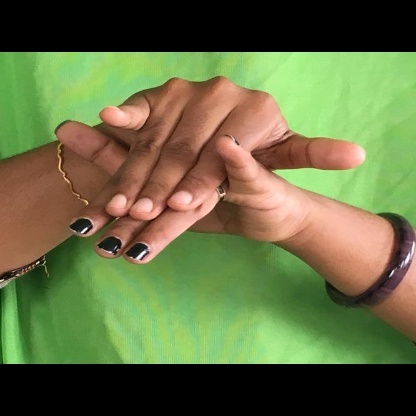
Mudra: Varaha